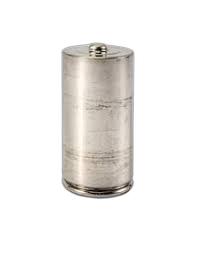
Waste category: battery